Keller Fountain Park

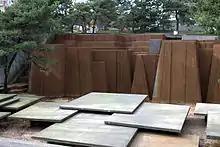
The fountain turned off for winter in 2010

The park holds of water, pumping per minute through the waterfalls. While Portland Parks & Recreation maintains the park, in 1988 the Portland Water Bureau assumed responsibility for the fountain.